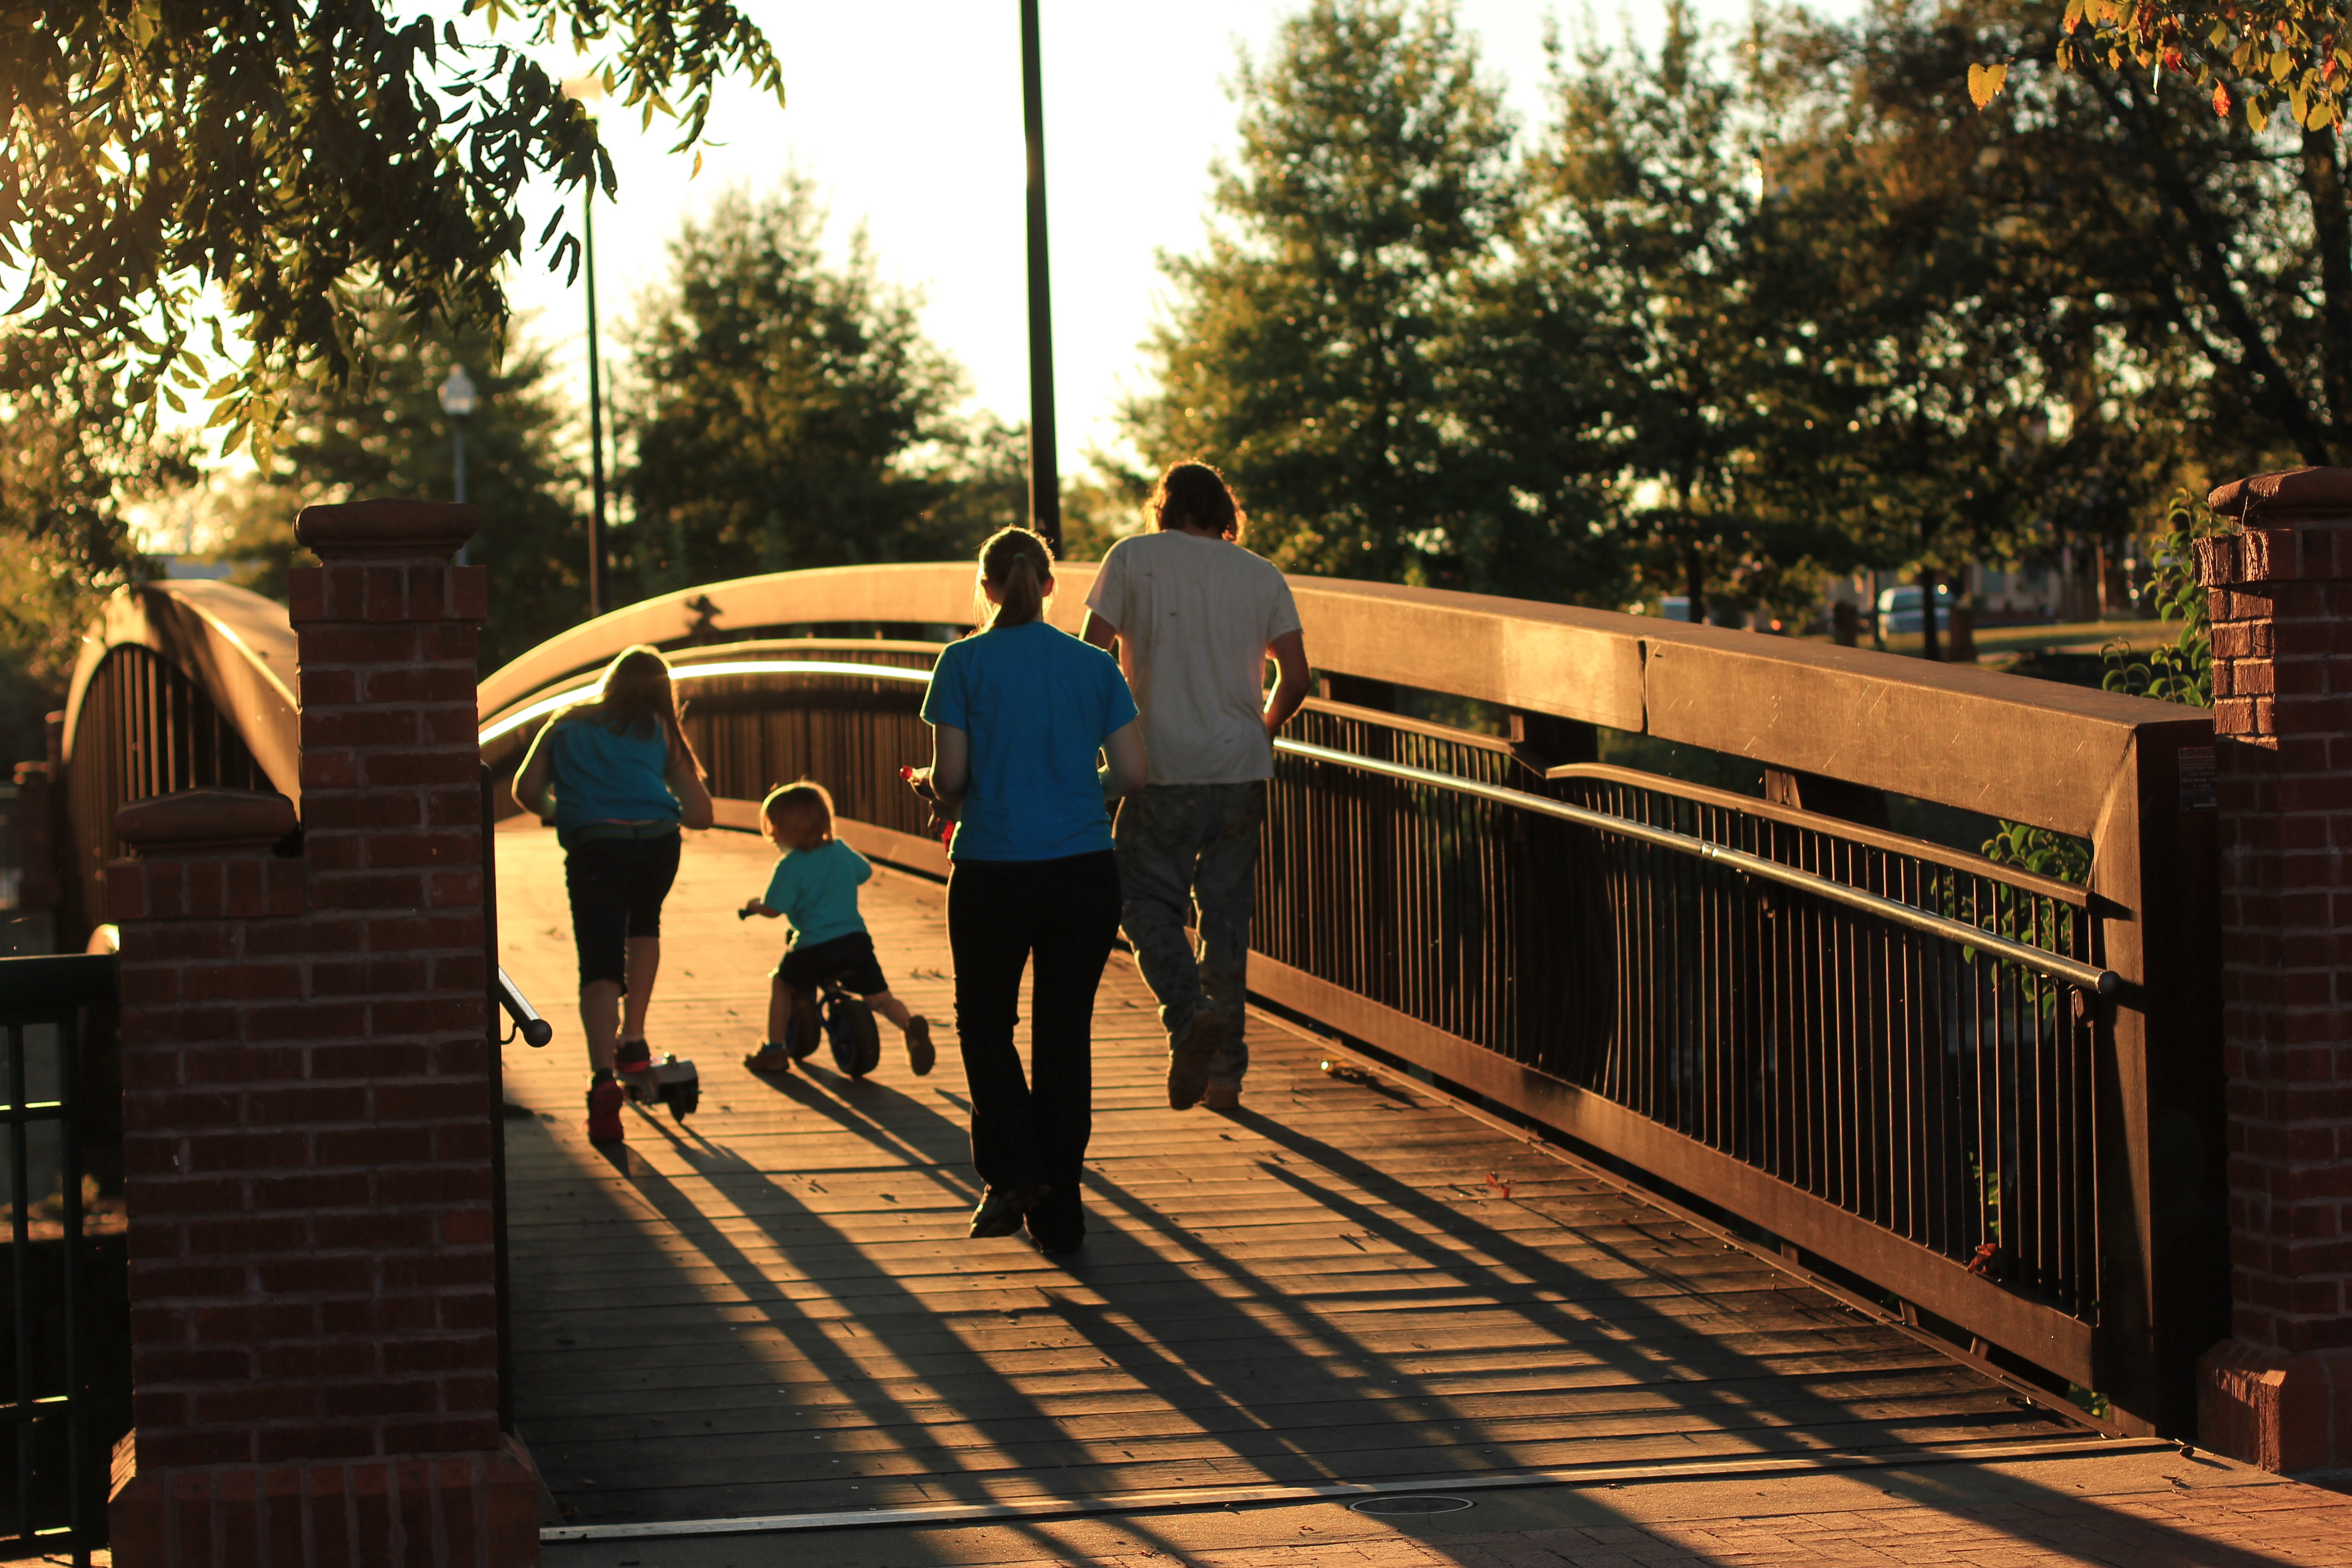
outdoor, pedestrian, walking, sunset, bridge, tricycle, evening, together, parent, family